Brissay-Choigny

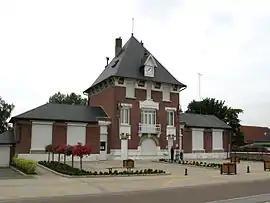
Town hall

Brissay-Choigny is a commune in the department of Aisne in Hauts-de-France in northern France.